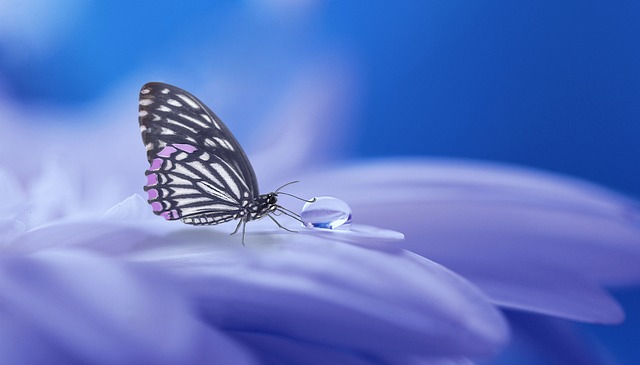
Label: butterfly